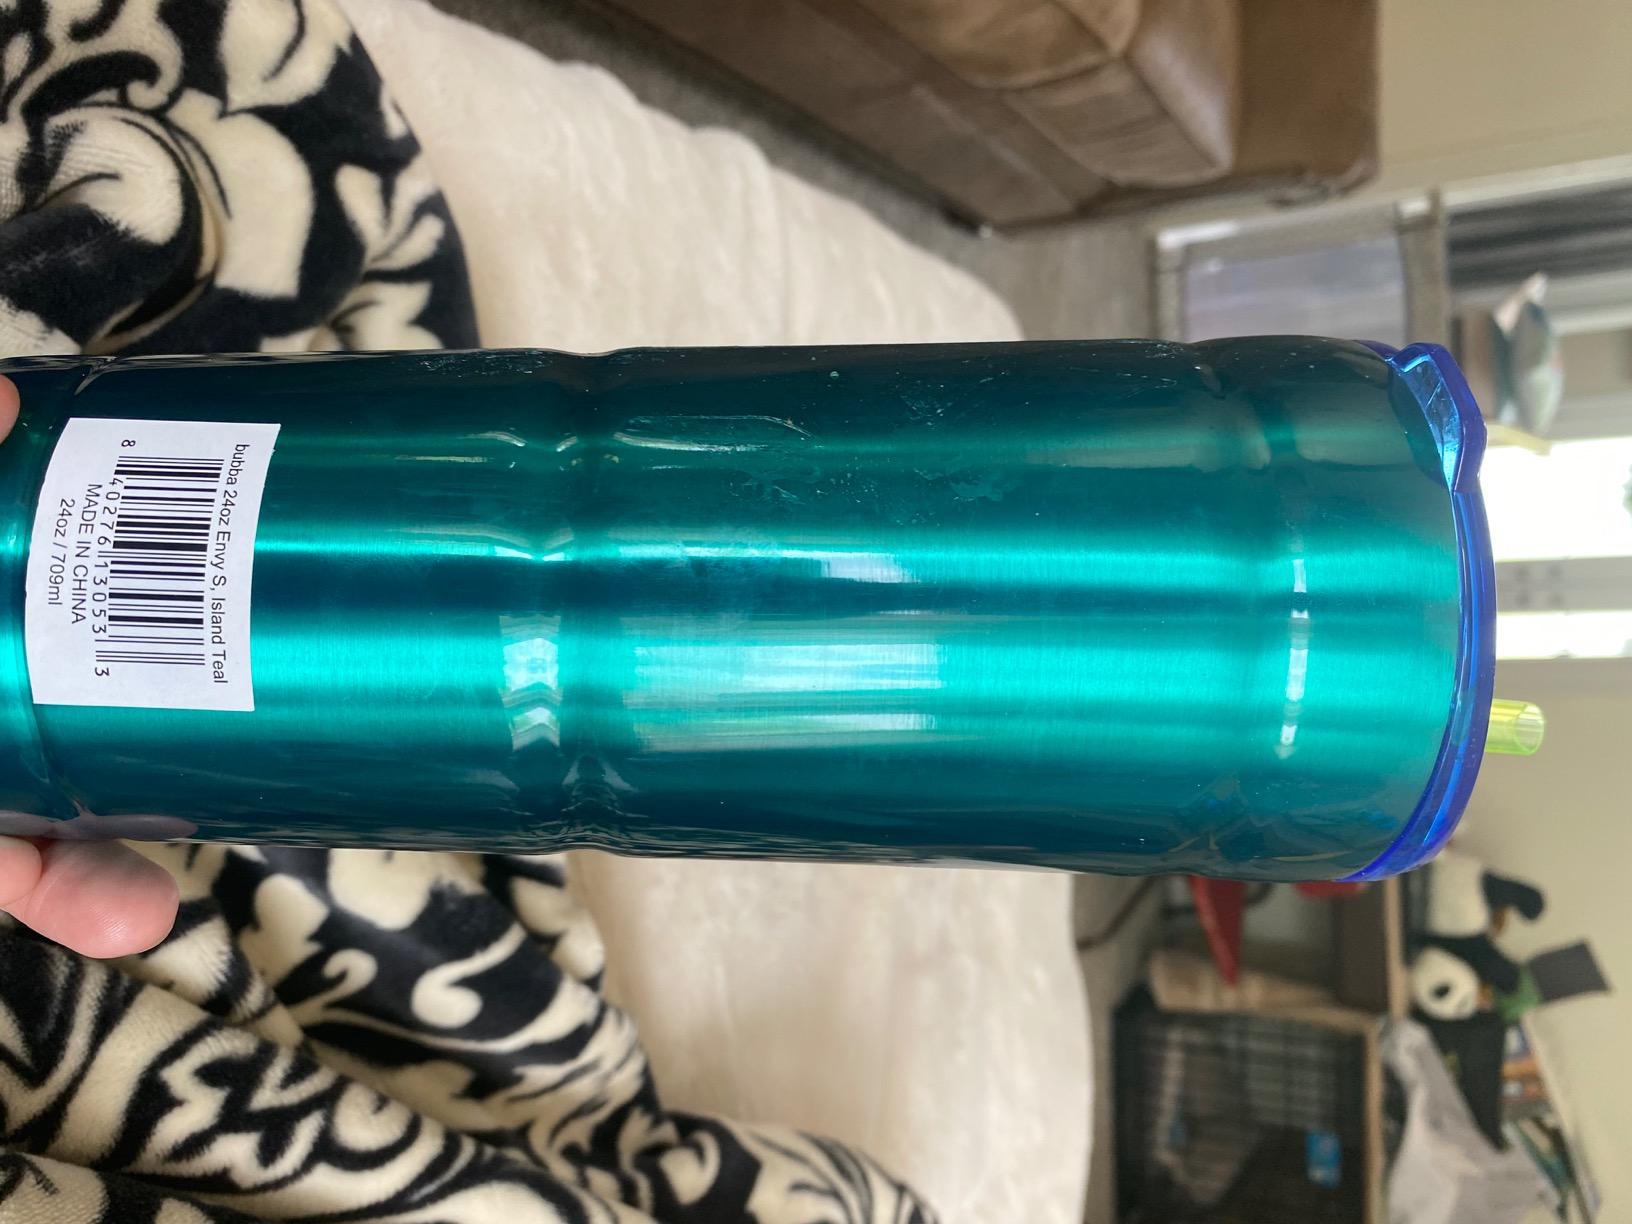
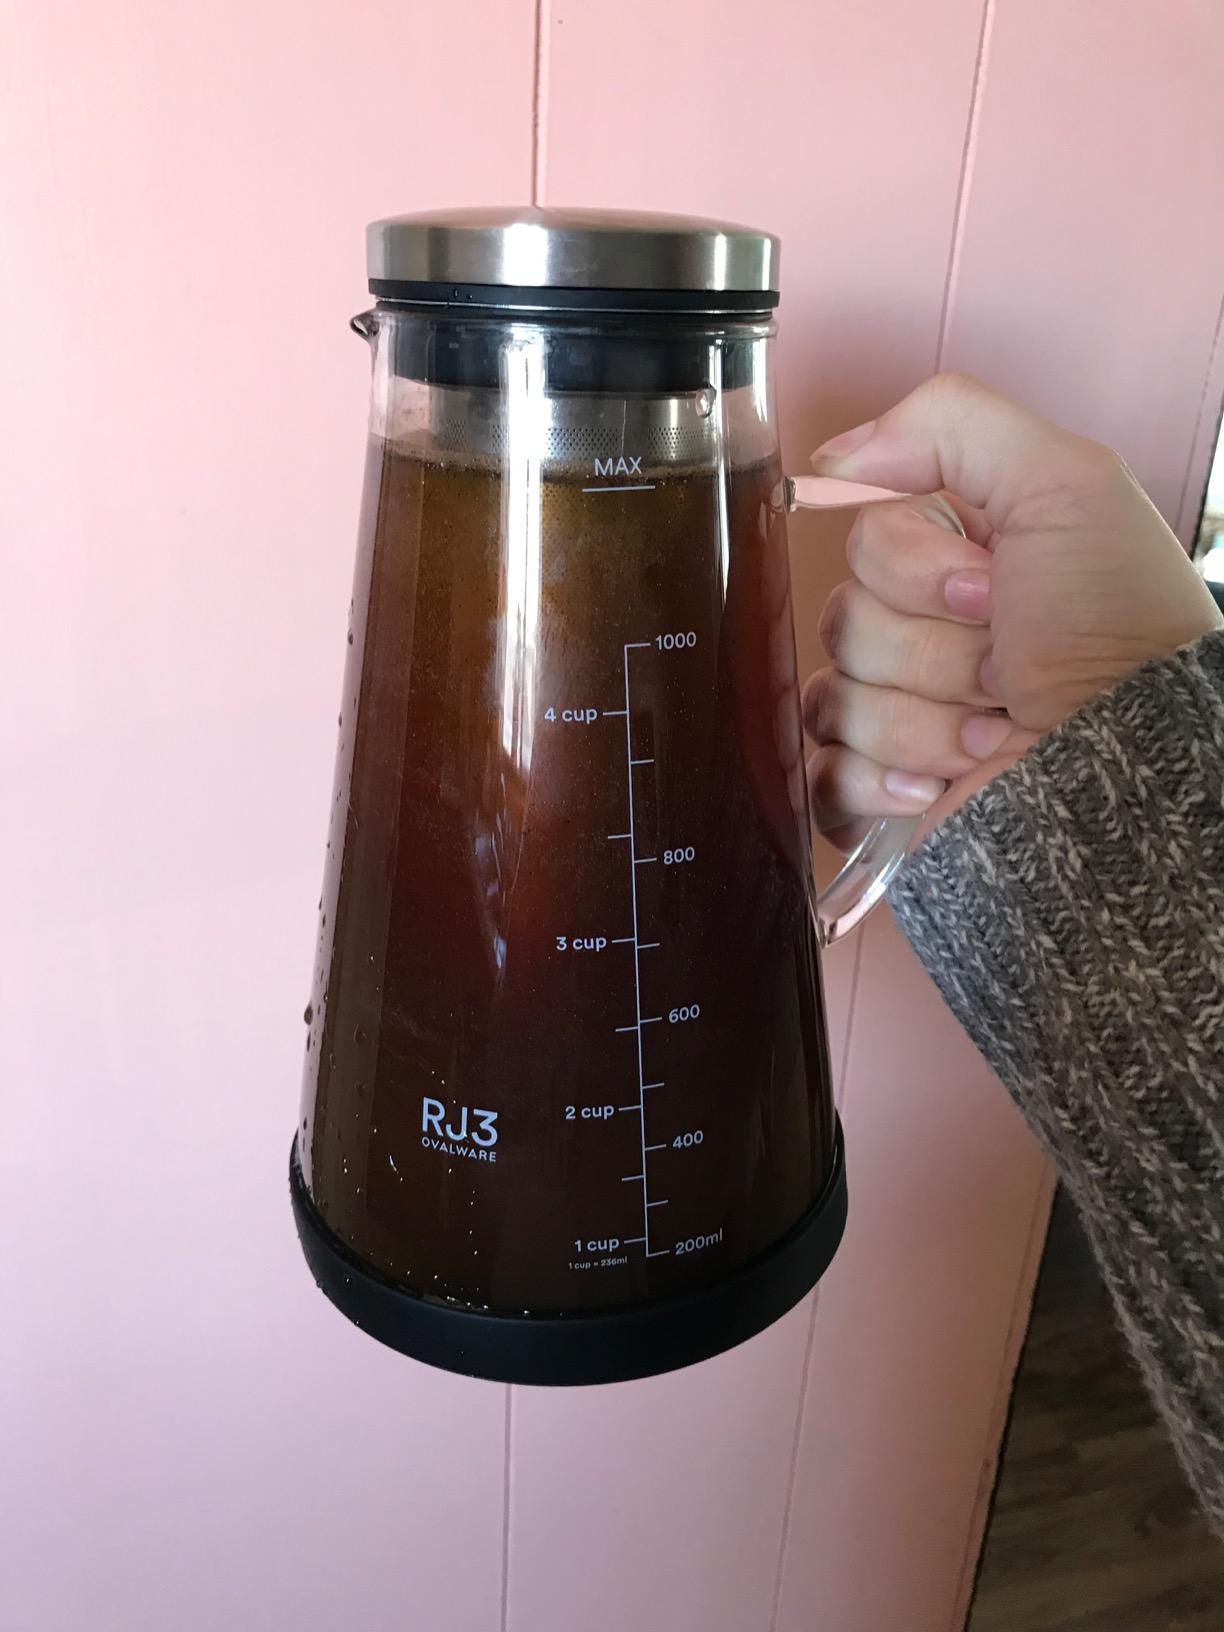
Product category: items_tea
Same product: no